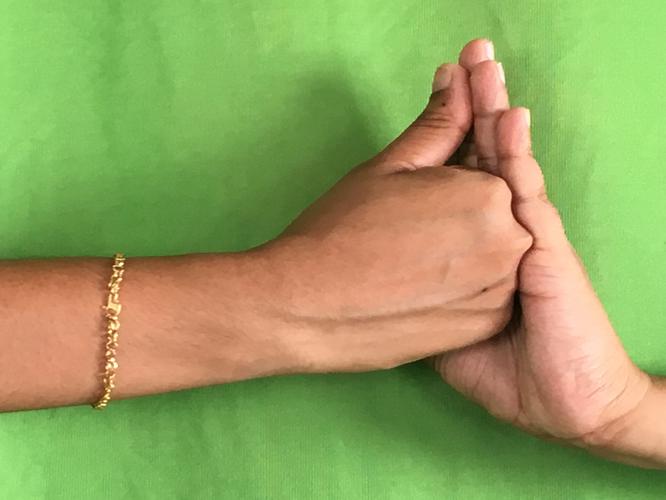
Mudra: Shanka
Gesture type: double_hand